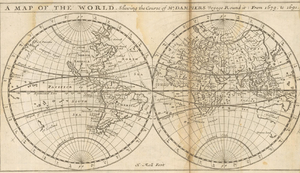
Herman Moll, né probablement en 1654 et mort le 22 septembre 1732 à Londres et un cartographe anglais d'origine allemande ou néerlandaise.